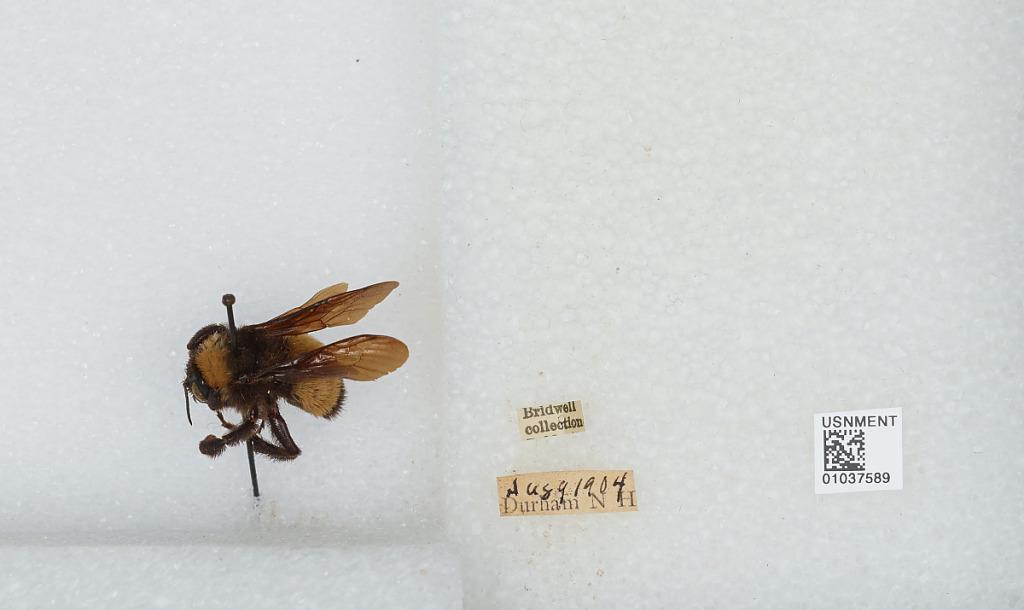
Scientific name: Bombus (Fervidobombus) pensylvanicus pensylvanicus (De Geer)
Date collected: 1904-8-9
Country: United States
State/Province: New Hampshire
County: Strafford
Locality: Durham
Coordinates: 43.1339, -70.9264